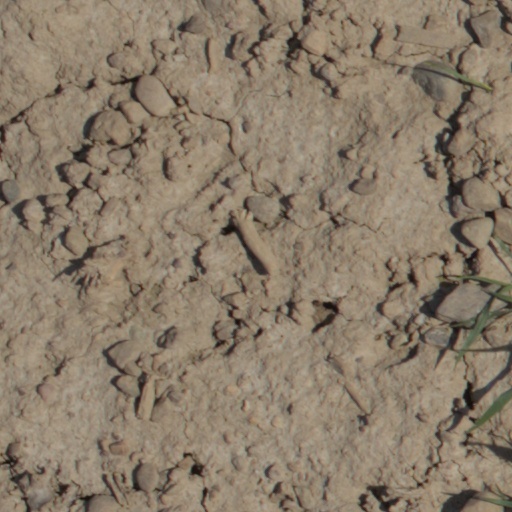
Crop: wheat